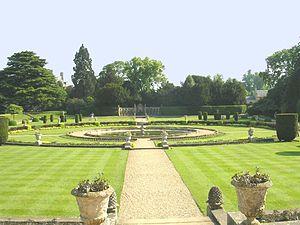
Belton House est un manoir des environs de Grantham, dans le Lincolnshire, au Royaume-Uni, construit entre 1685 et 1688 par Sir John Brownlow. Le bâtiment est entouré de jardins à la française et d'allées menant à des fabriques de jardin, le tout étant ceint d'un grand parc boisé. Belton House est souvent considéré non seulement comme un symbole de raffinement et de perfection en matière d'architecture de la période de la Restauration anglaise, mais aussi comme la première réalisation architecturale de style véritablement anglais construite depuis la période Tudor. Elle est considérée comme un exemple typique de la demeure anglaise de campagne.